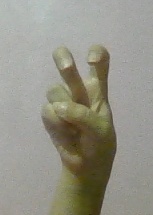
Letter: toot